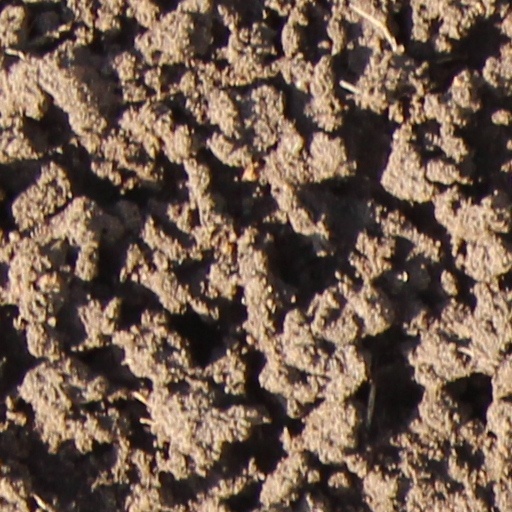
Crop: wheat